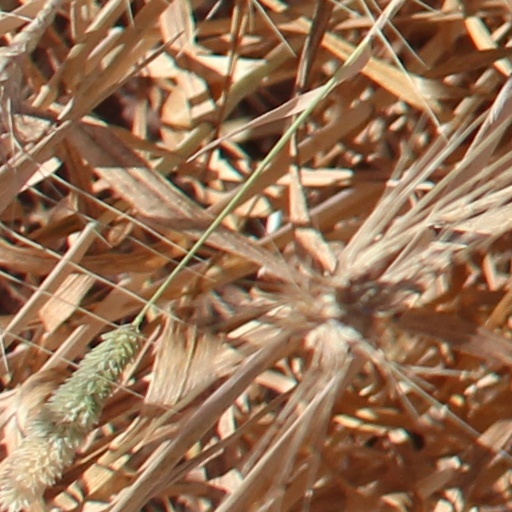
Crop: wheat